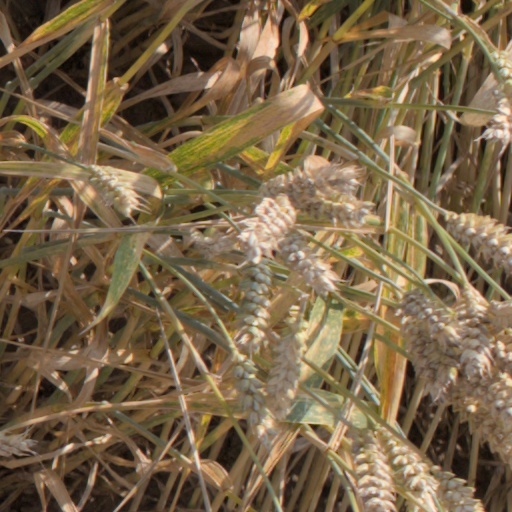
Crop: wheat